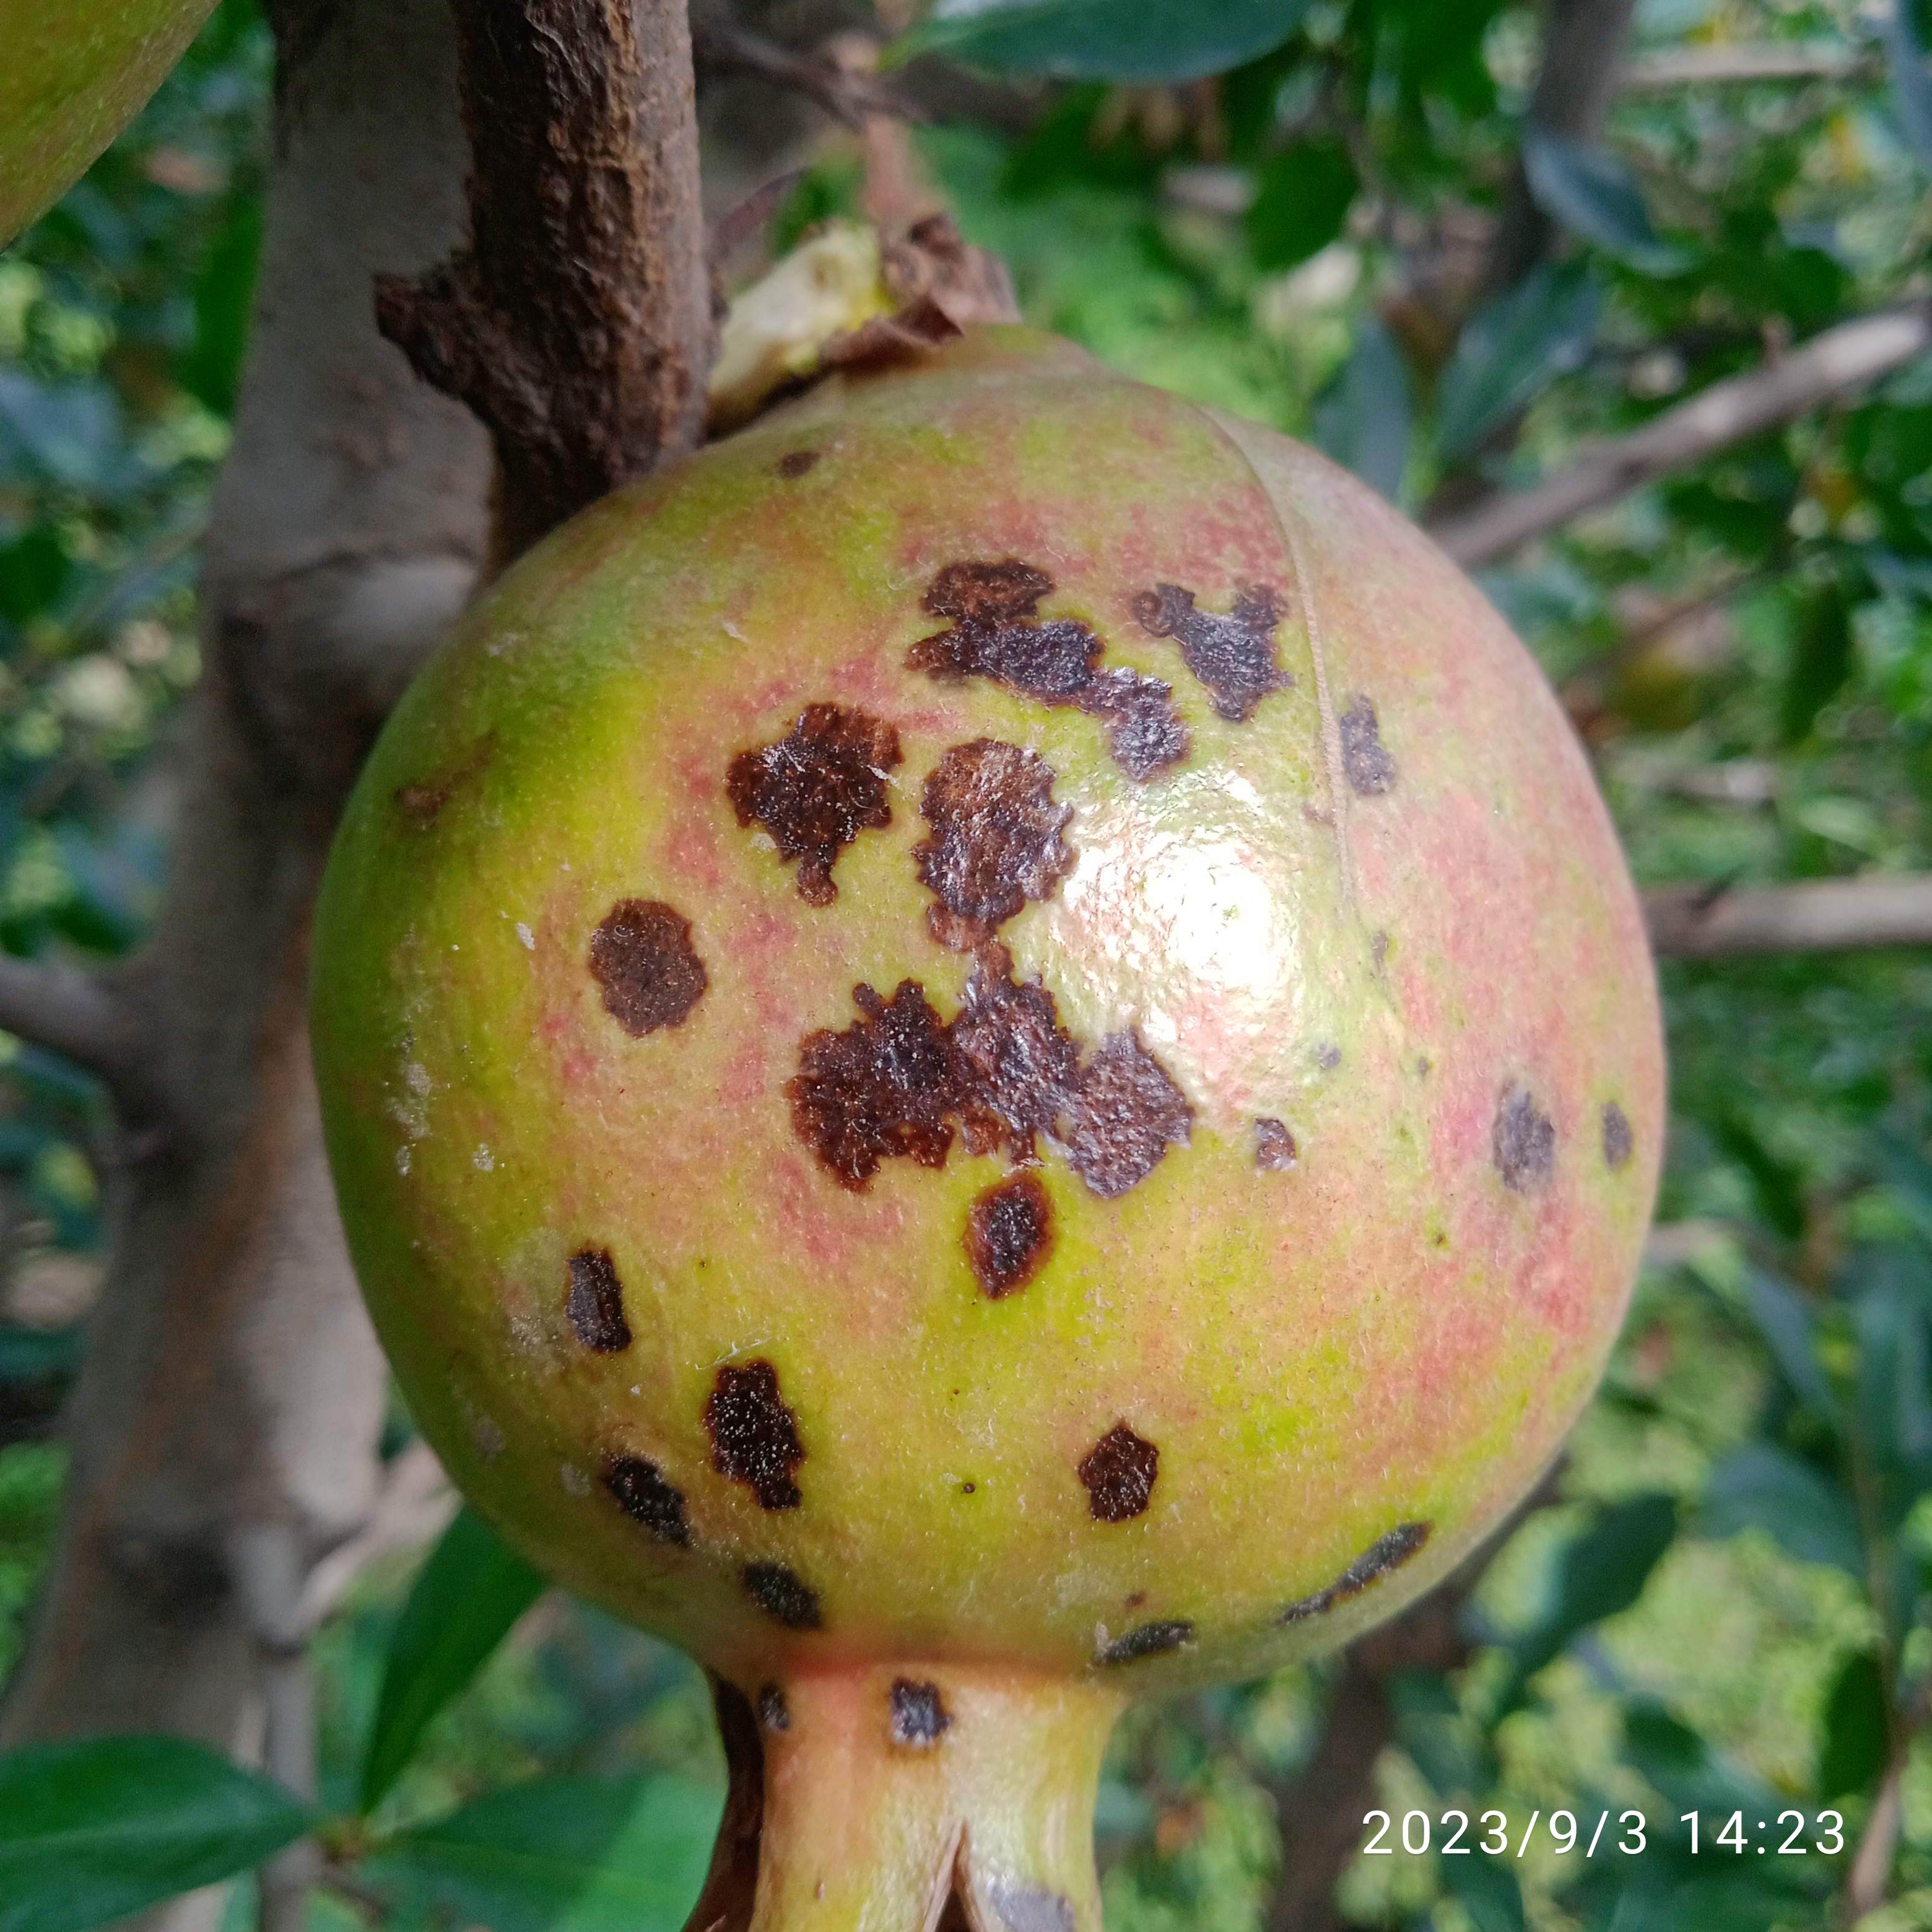
Label: Anthracnose